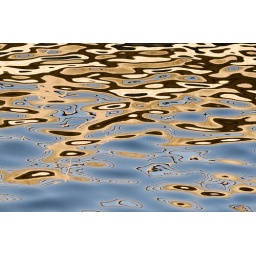
A sandstone bridge parapet reflected in the water at Leith Docks, Leith, near Edinburgh, Scotland.